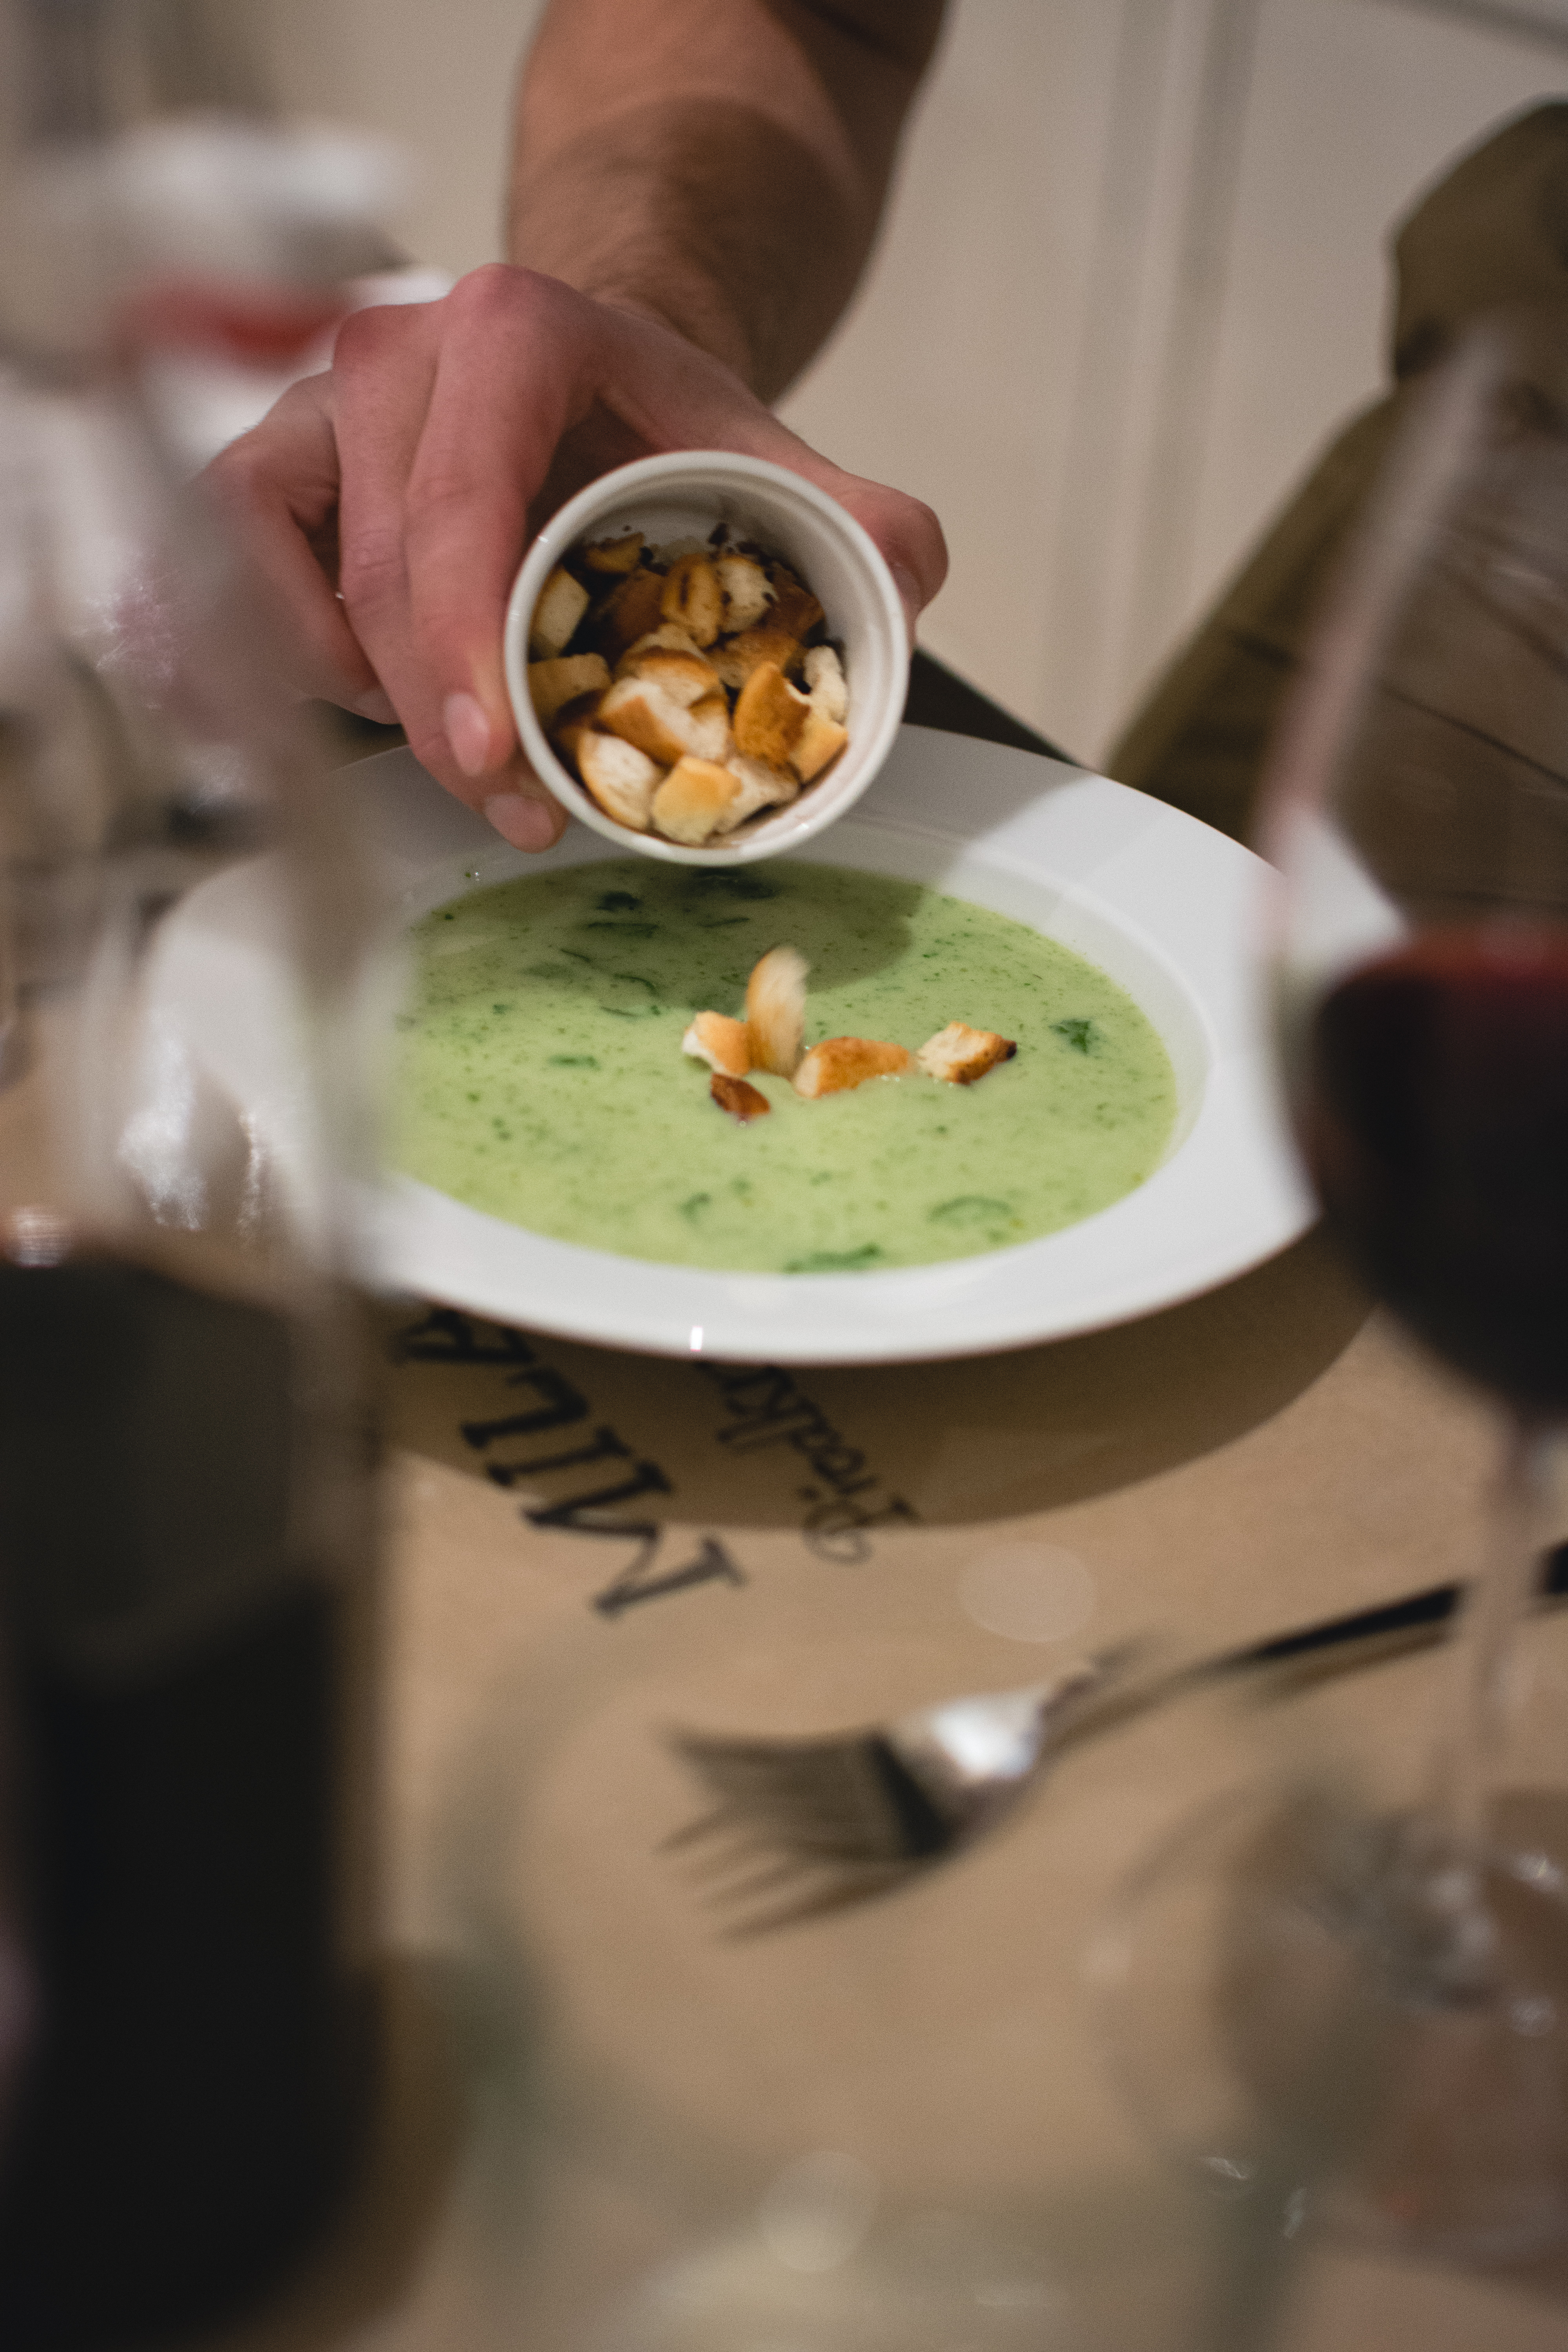
food, dish, cuisine, ingredient, comfort food, meal, recipe, supper, produce